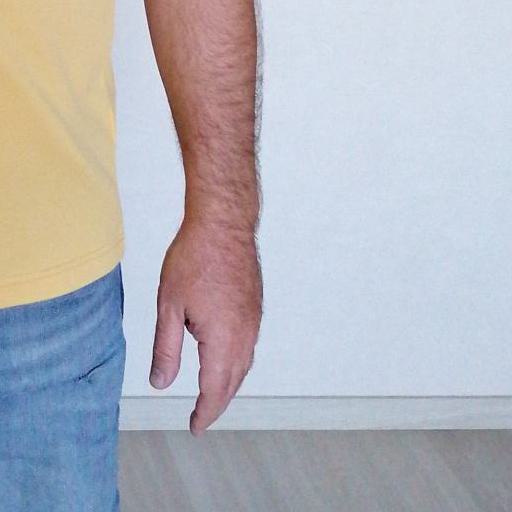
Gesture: no_gesture